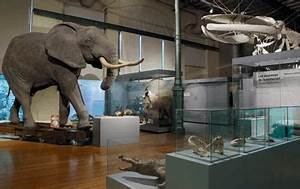
Label: elephant